Iker Lecuona

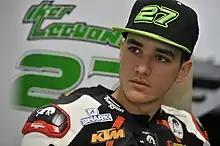
Lecuona at the 2018 Australian Grand Prix

In the last race of the season, the Valencian Community motorcycle Grand Prix, Lecuona achieved his first world championship podium, finishing 2nd after fellow KTM rider Miguel Oliveira. A further 10 finishes in the point scoring ranks, 6 of which being Top 10 finishes resulted in Lecuona placing 12th in the championship standings.